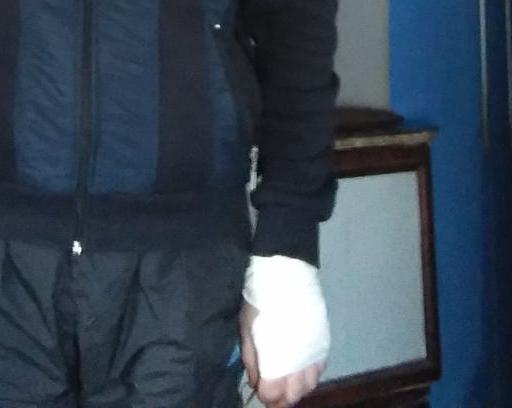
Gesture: no_gesture